Lomas Rishi Cave

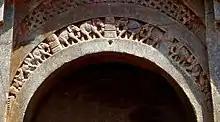
The ornate doorway.

Burgess, in his cave temple survey of 19th-century, considered the Ajivika Lomas Rishi cave to an anchor milestone for cave chronology. According to Pia Brancaccio, the Lomas Rishi cave, along with nearby Sudama cave, is considered by many scholars to be "the prototype for the Buddhist caves of the western Deccan, particularly the chaitya hall type structure built between 2nd century BC and 2nd-century AD. According to Vidya Dehejia, the Kondvite chaitya hall is a direct descendant of the Lomas Rishi cave, and other Buddhist cave-based vihara monasteries followed. The Lomas Rishi doorway, states James Harle, the "earliest example of the caitya arch", later to develop into the gavaska (ogee arch in European Gothic architecture), a feature that later became "the most ubiquitous of all Indian architectural motifs".